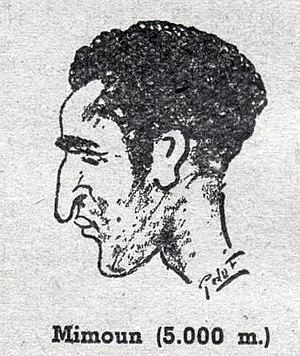
Alain Mimoun en août 1947, par G. de F..
Alain Mimoun, né Ali Mimoun Ould Kacha le 1ᵉʳ janvier 1921 à Maïder, dans l'arrondissement du Telagh, dans le département d'Oran, en Algérie française et mort le 27 juin 2013 à Saint-Mandé, dans le Val-de-Marne, est un athlète français ayant eu 32 titres de champion de France et porté à 86 reprises le maillot tricolore dans des compétitions internationales, ce qui en fait l'athlète français le plus titré. Il est devenu légendaire dans sa discipline pour avoir gagné, entre autres titres, le marathon des Jeux olympiques d'été de 1956 à Melbourne.